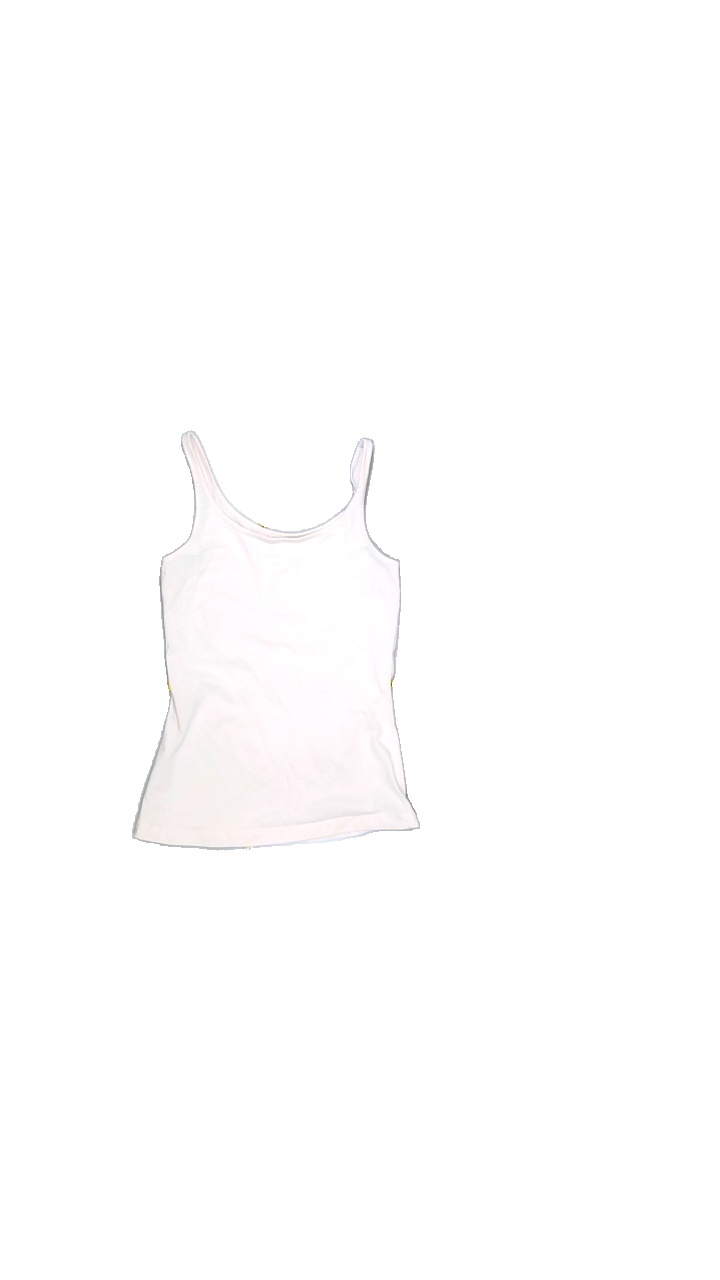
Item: Tank Top (Ladies)
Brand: Lindex
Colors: Pink
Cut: Regular, C-collar
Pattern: Plain
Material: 95%cotton 5%elastane
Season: Summer
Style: No trend
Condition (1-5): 5
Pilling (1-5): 5
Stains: No
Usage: Reuse
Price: <50